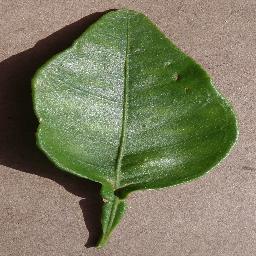
Label: Orange___Haunglongbing_(Citrus_greening)